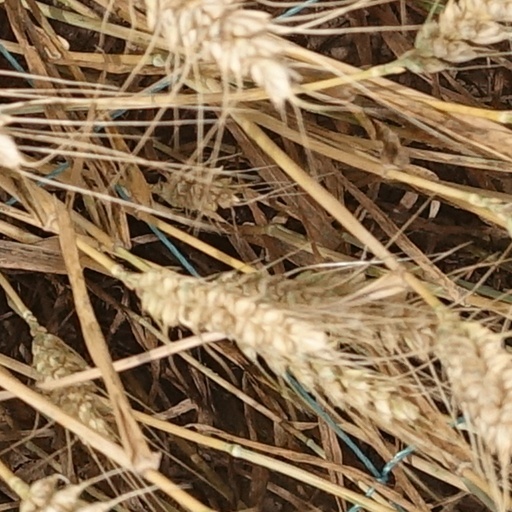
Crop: wheat